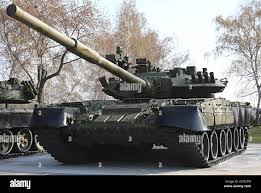
Label: T-80